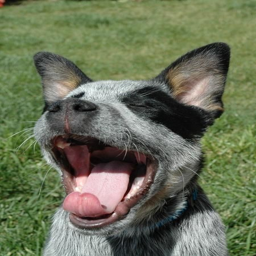
your pup 's favorite thing in the world is putting a smile on your face .